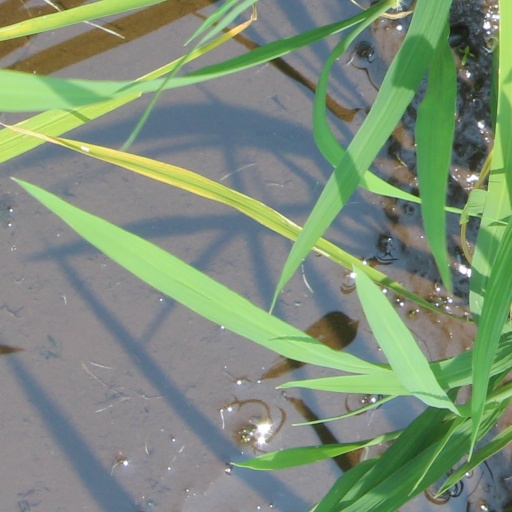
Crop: rice